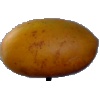
Label: Cucumber Ripe 2